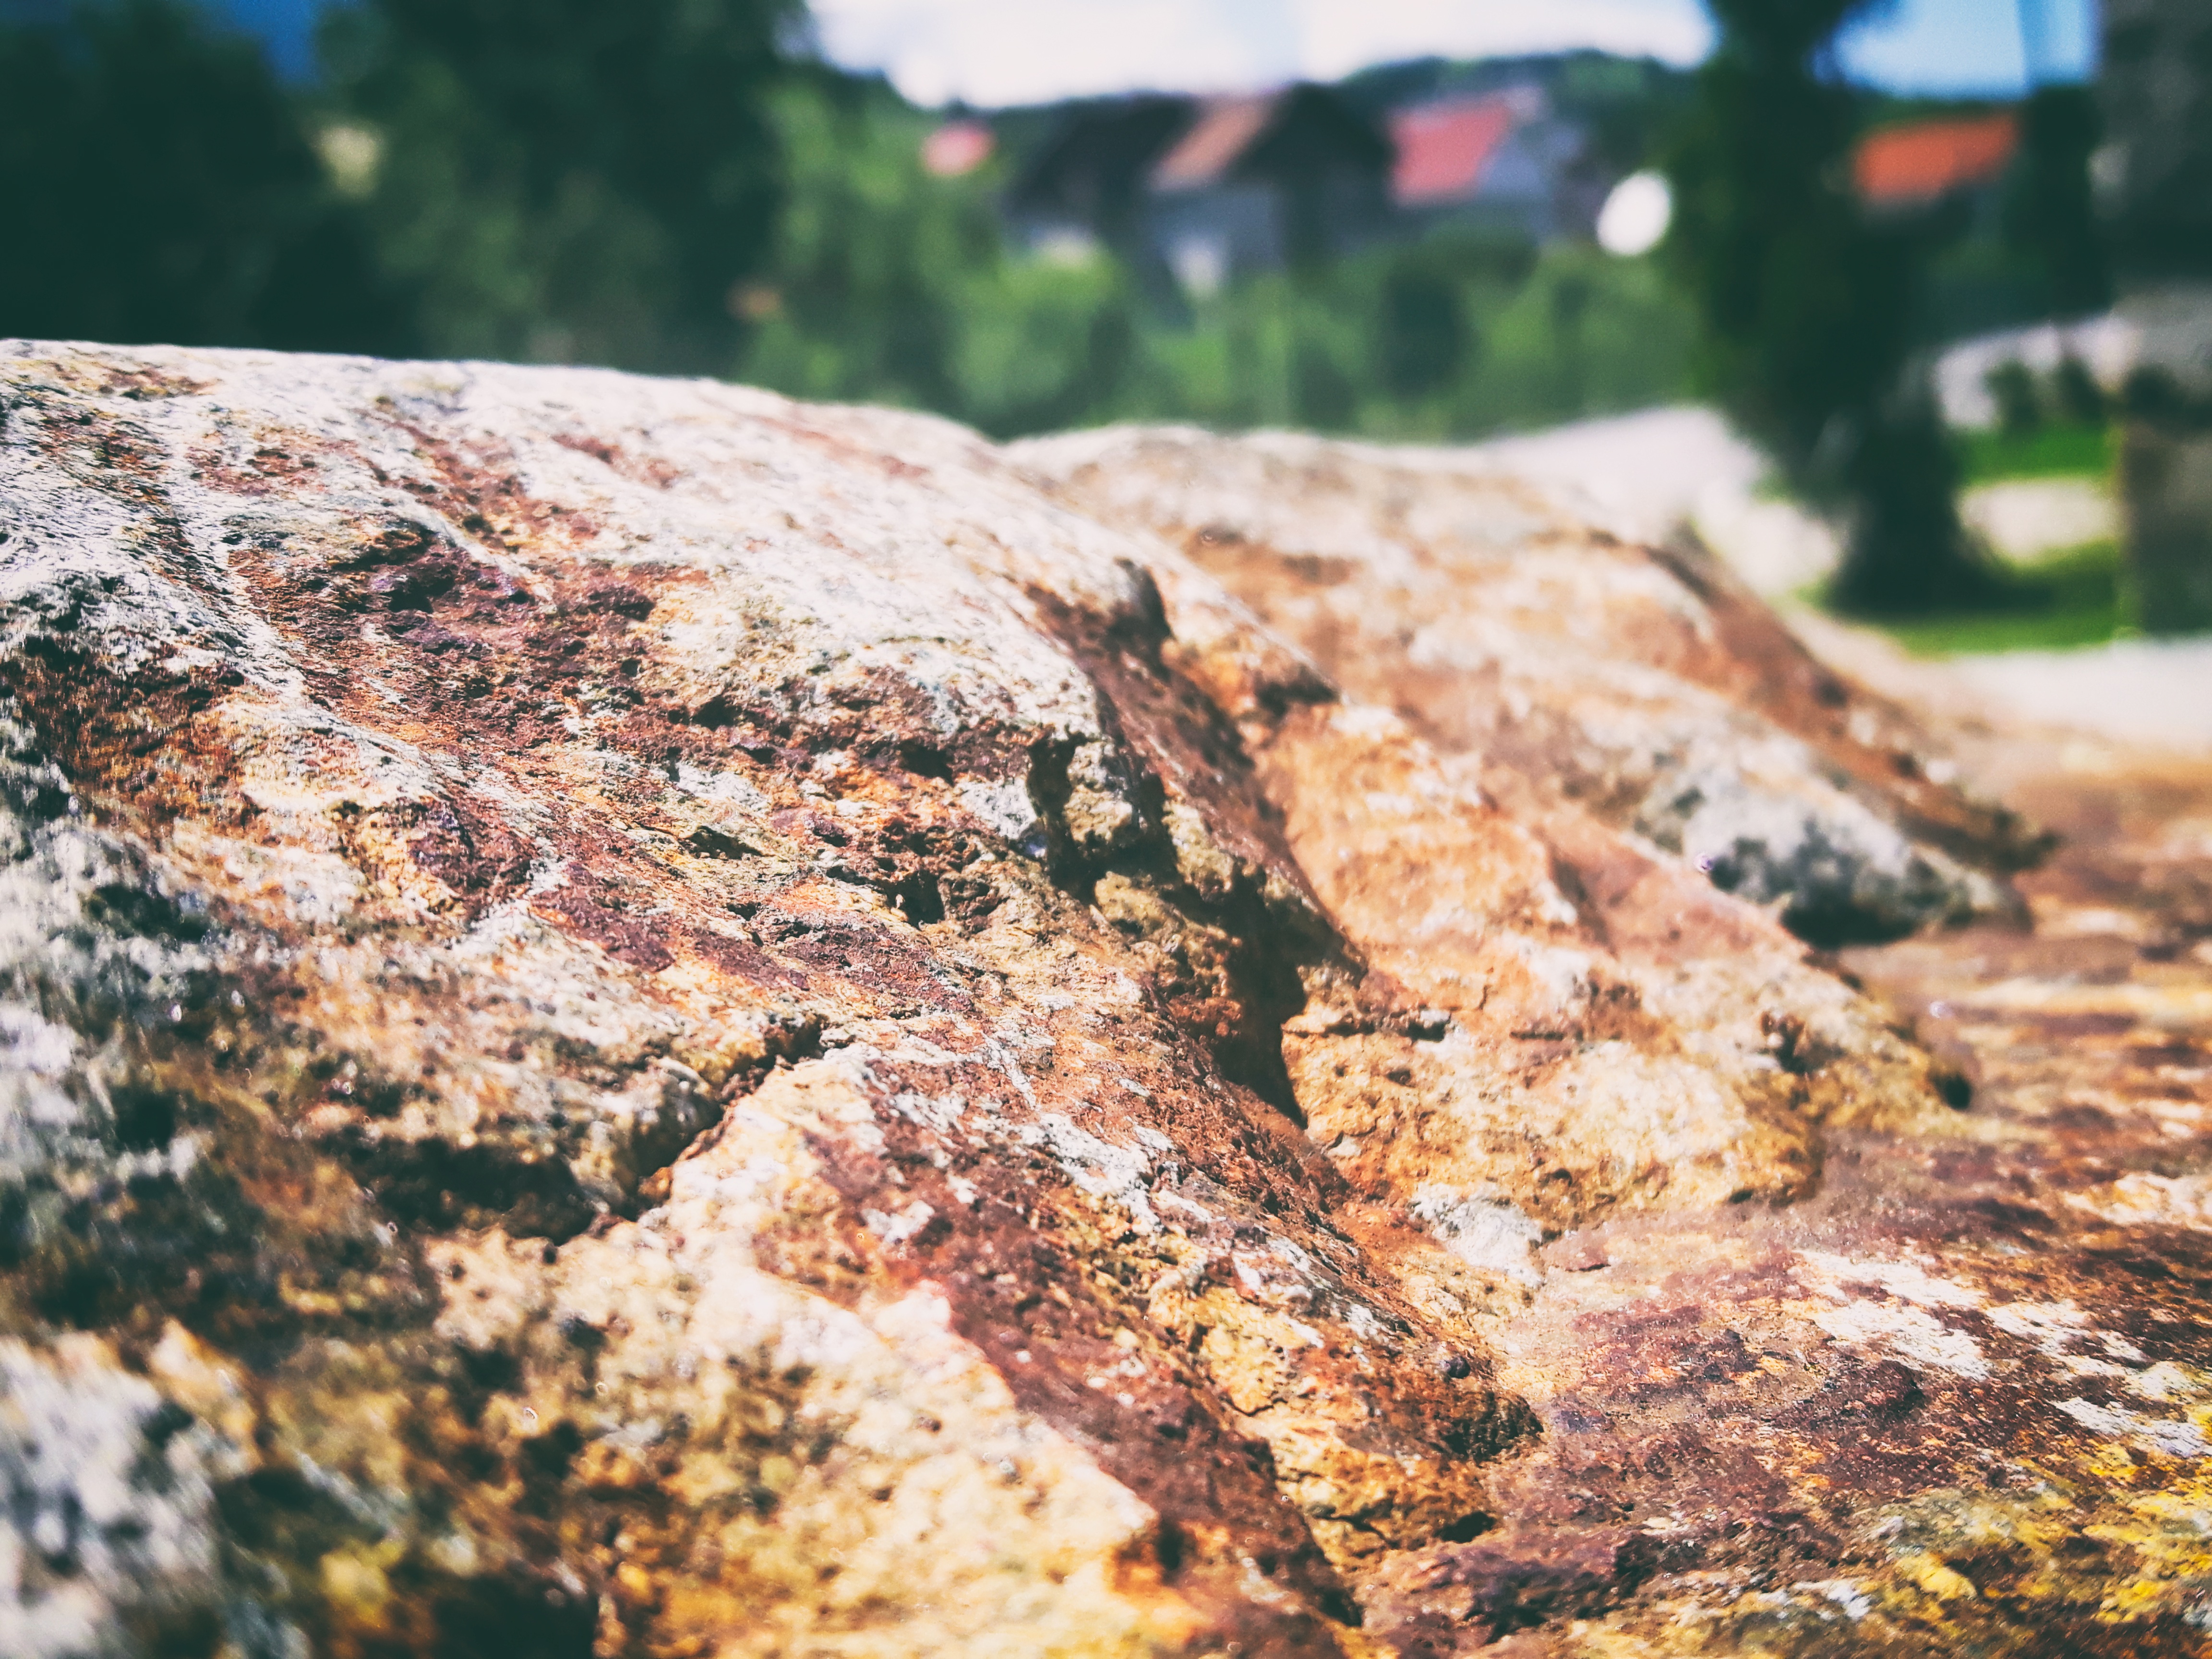
tree, nature, rock, wood, leaf, wildlife, autumn, soil, terrain, fauna, material, geology